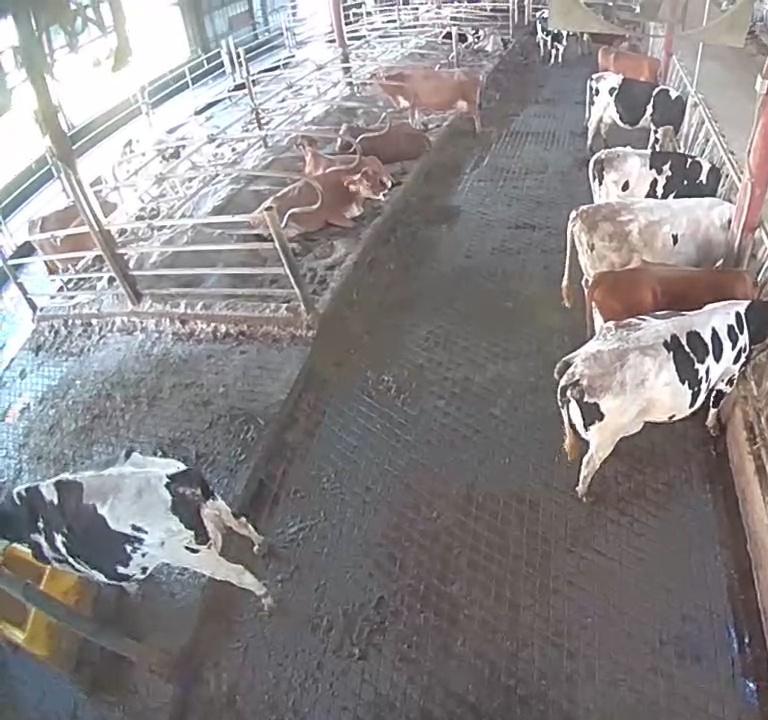
Number of cows: 14